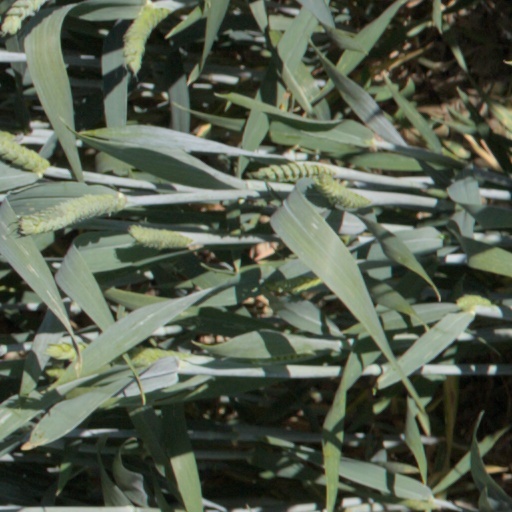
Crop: wheat